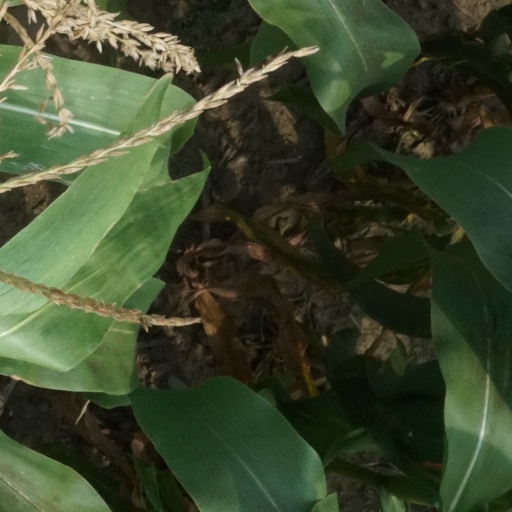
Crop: maize; corn